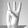
ASL letter: W